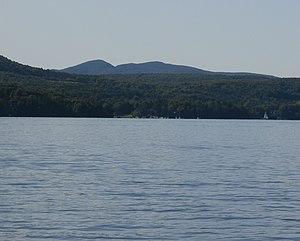
Vue de la rive ouest du lac Memphrémagog depuis le quai de Georgeville.
Georgeville est un Hameau du Québec située dans la MRC de Memphrémagog en Estrie.